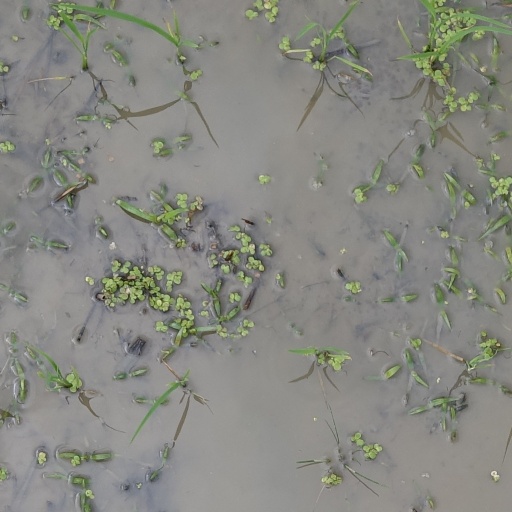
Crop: rice